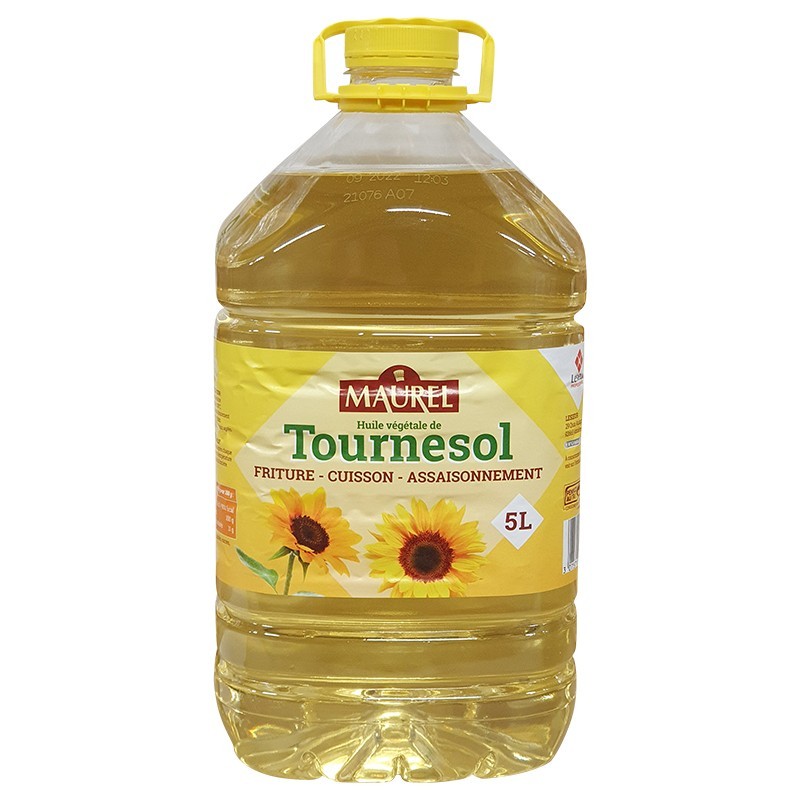
Label: plastic